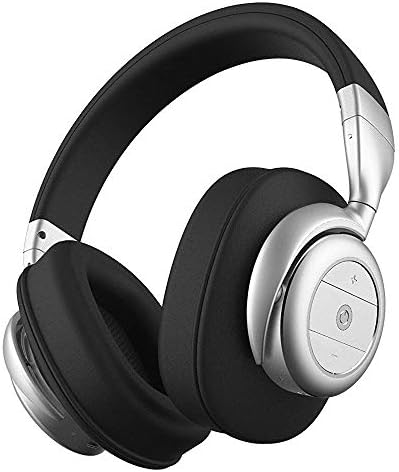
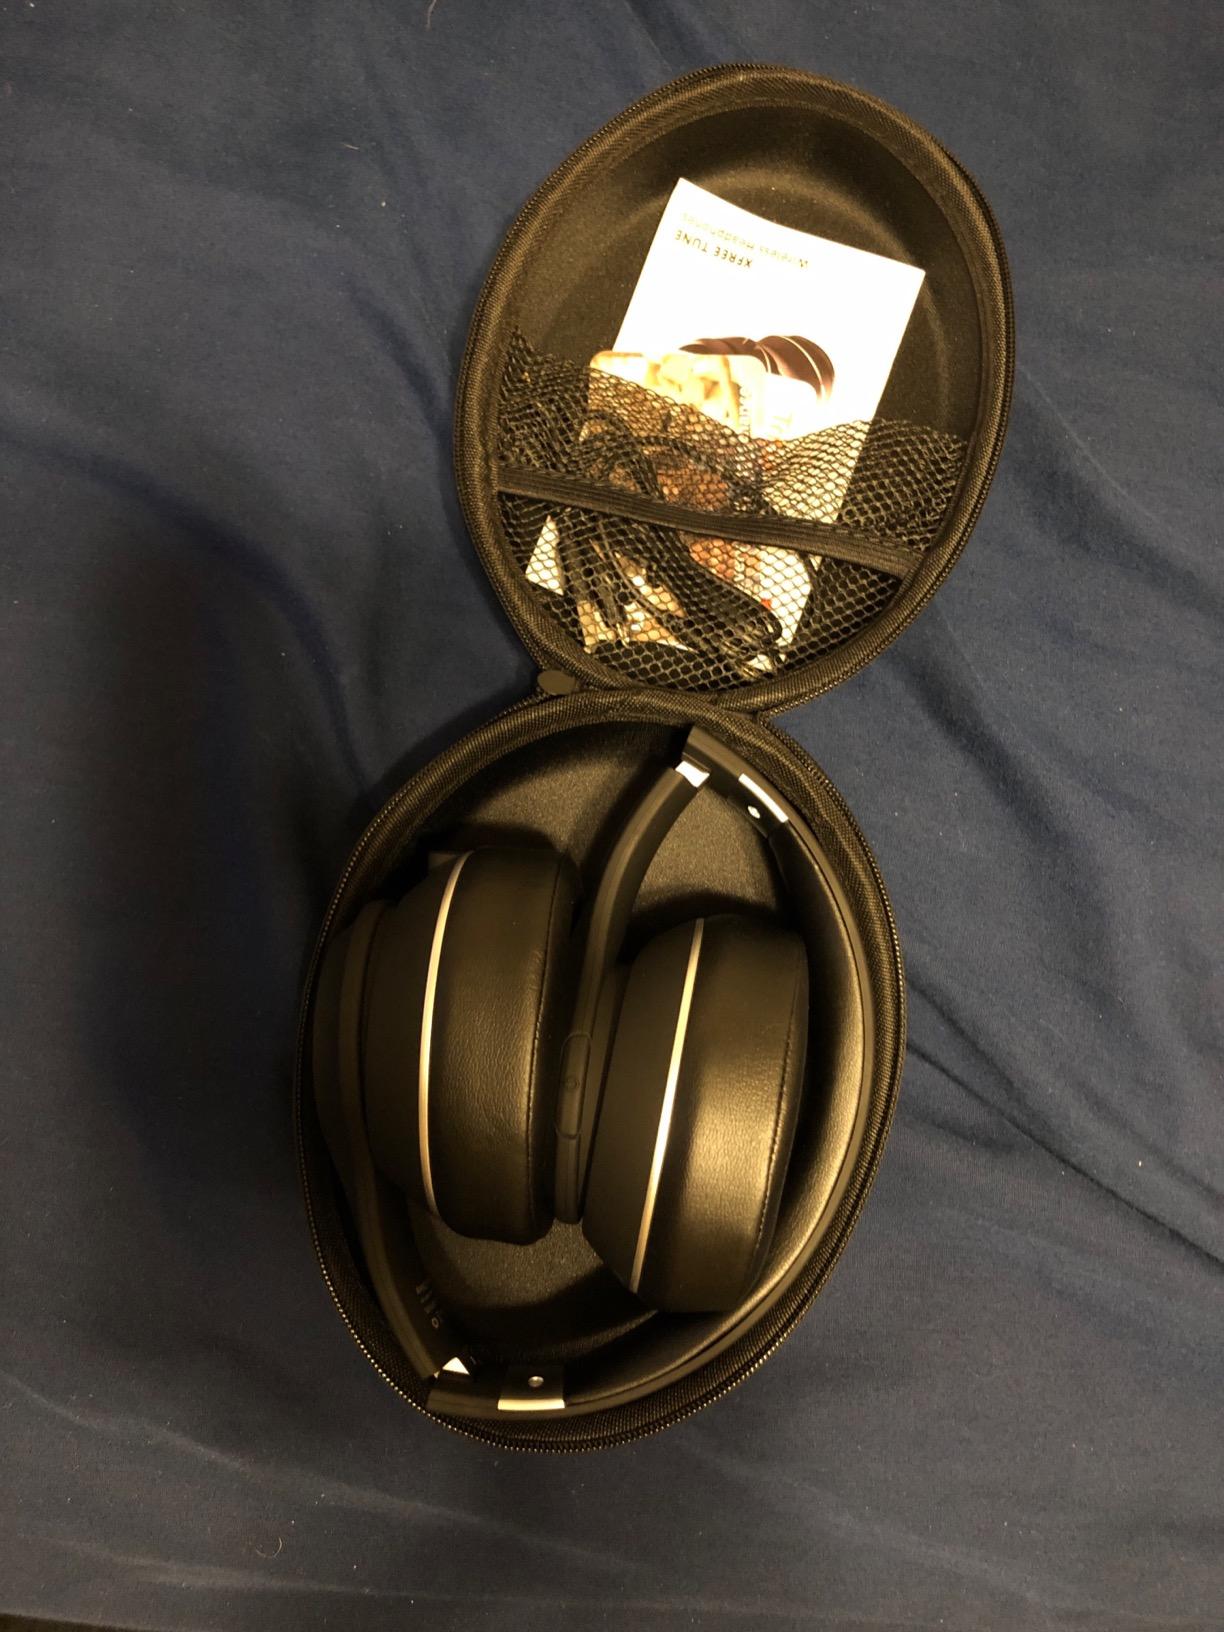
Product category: headphones
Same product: no